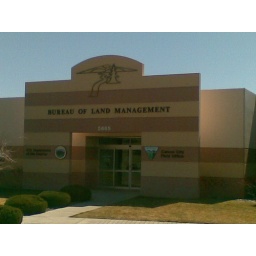
Lovely federal complex of both a BLM field office and USGS office on the banks of the Carson River in Carson City